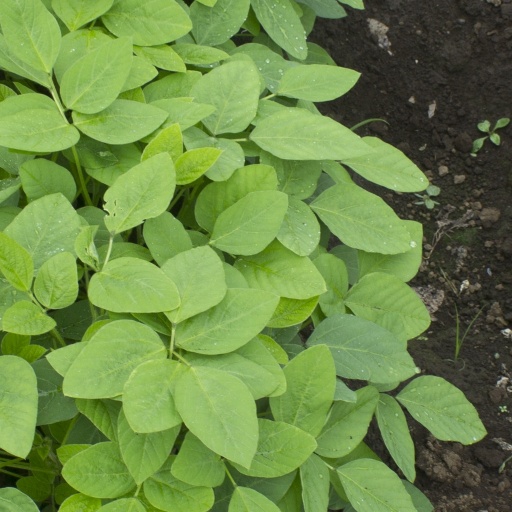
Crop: soybean